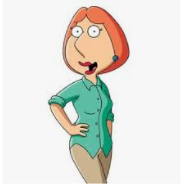
Portrait style: Cartoon Portrait